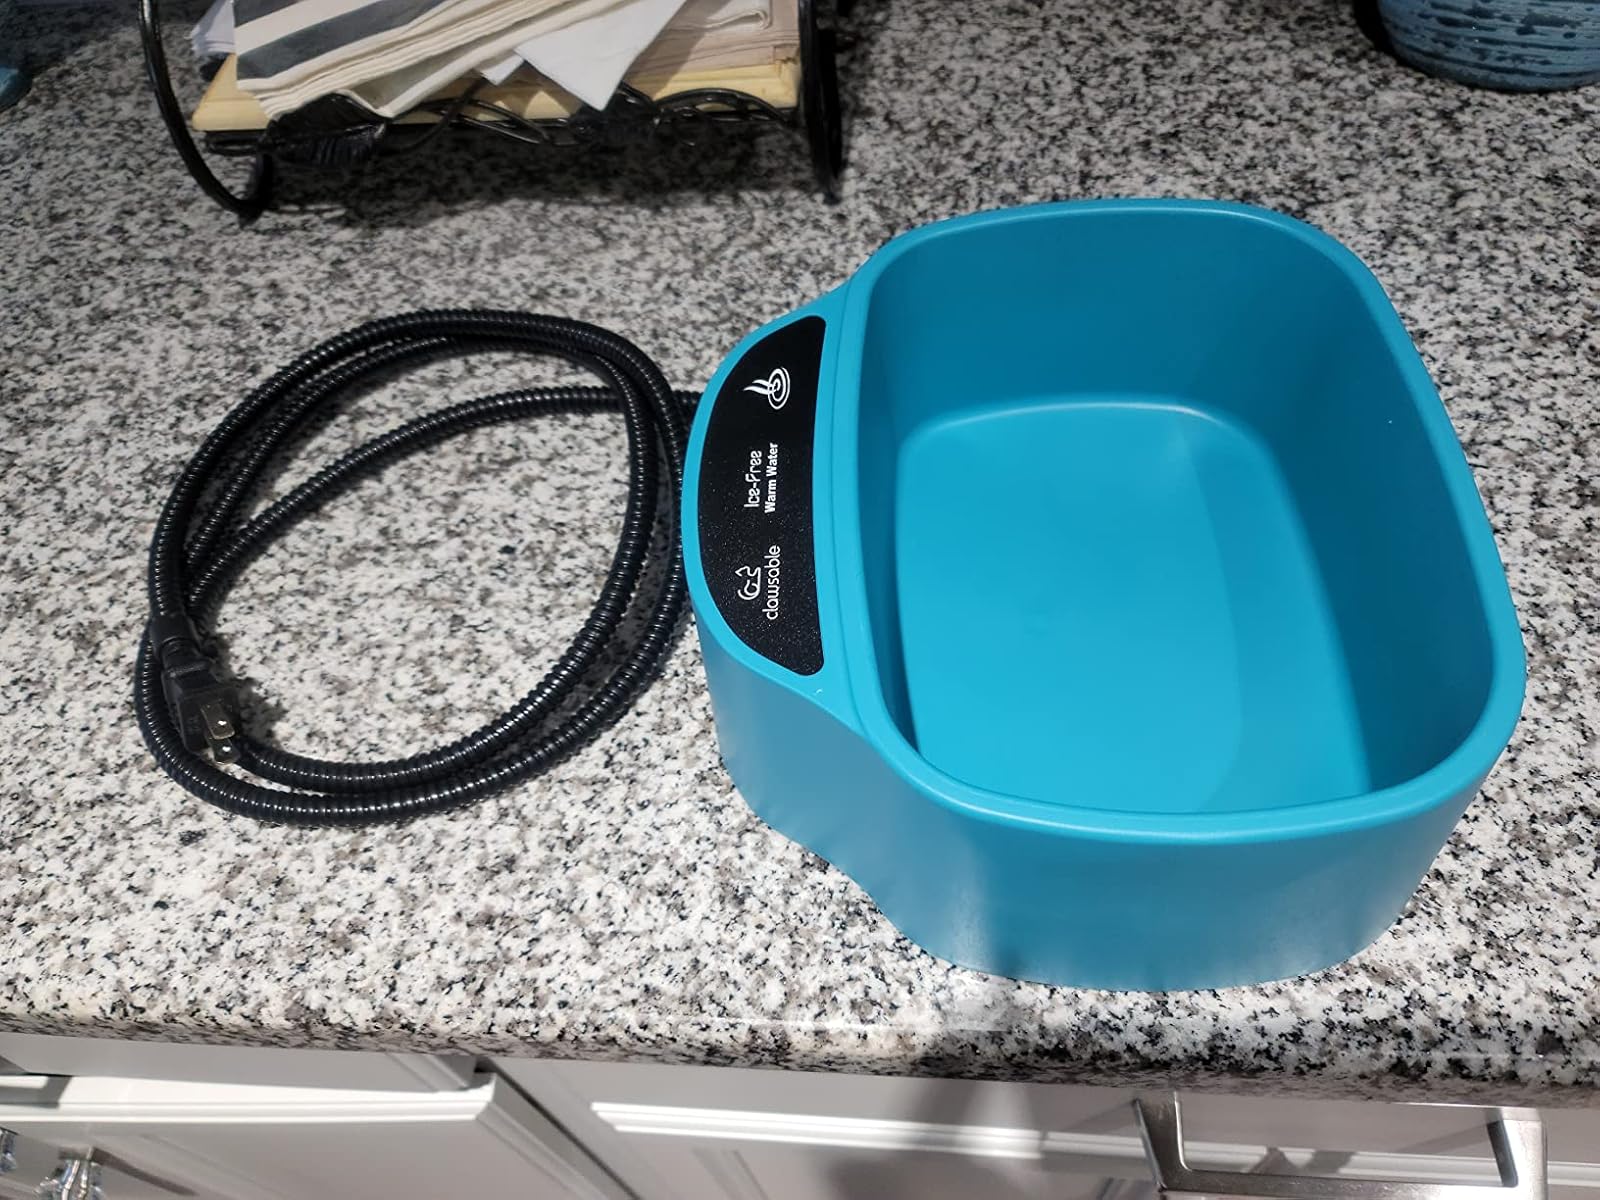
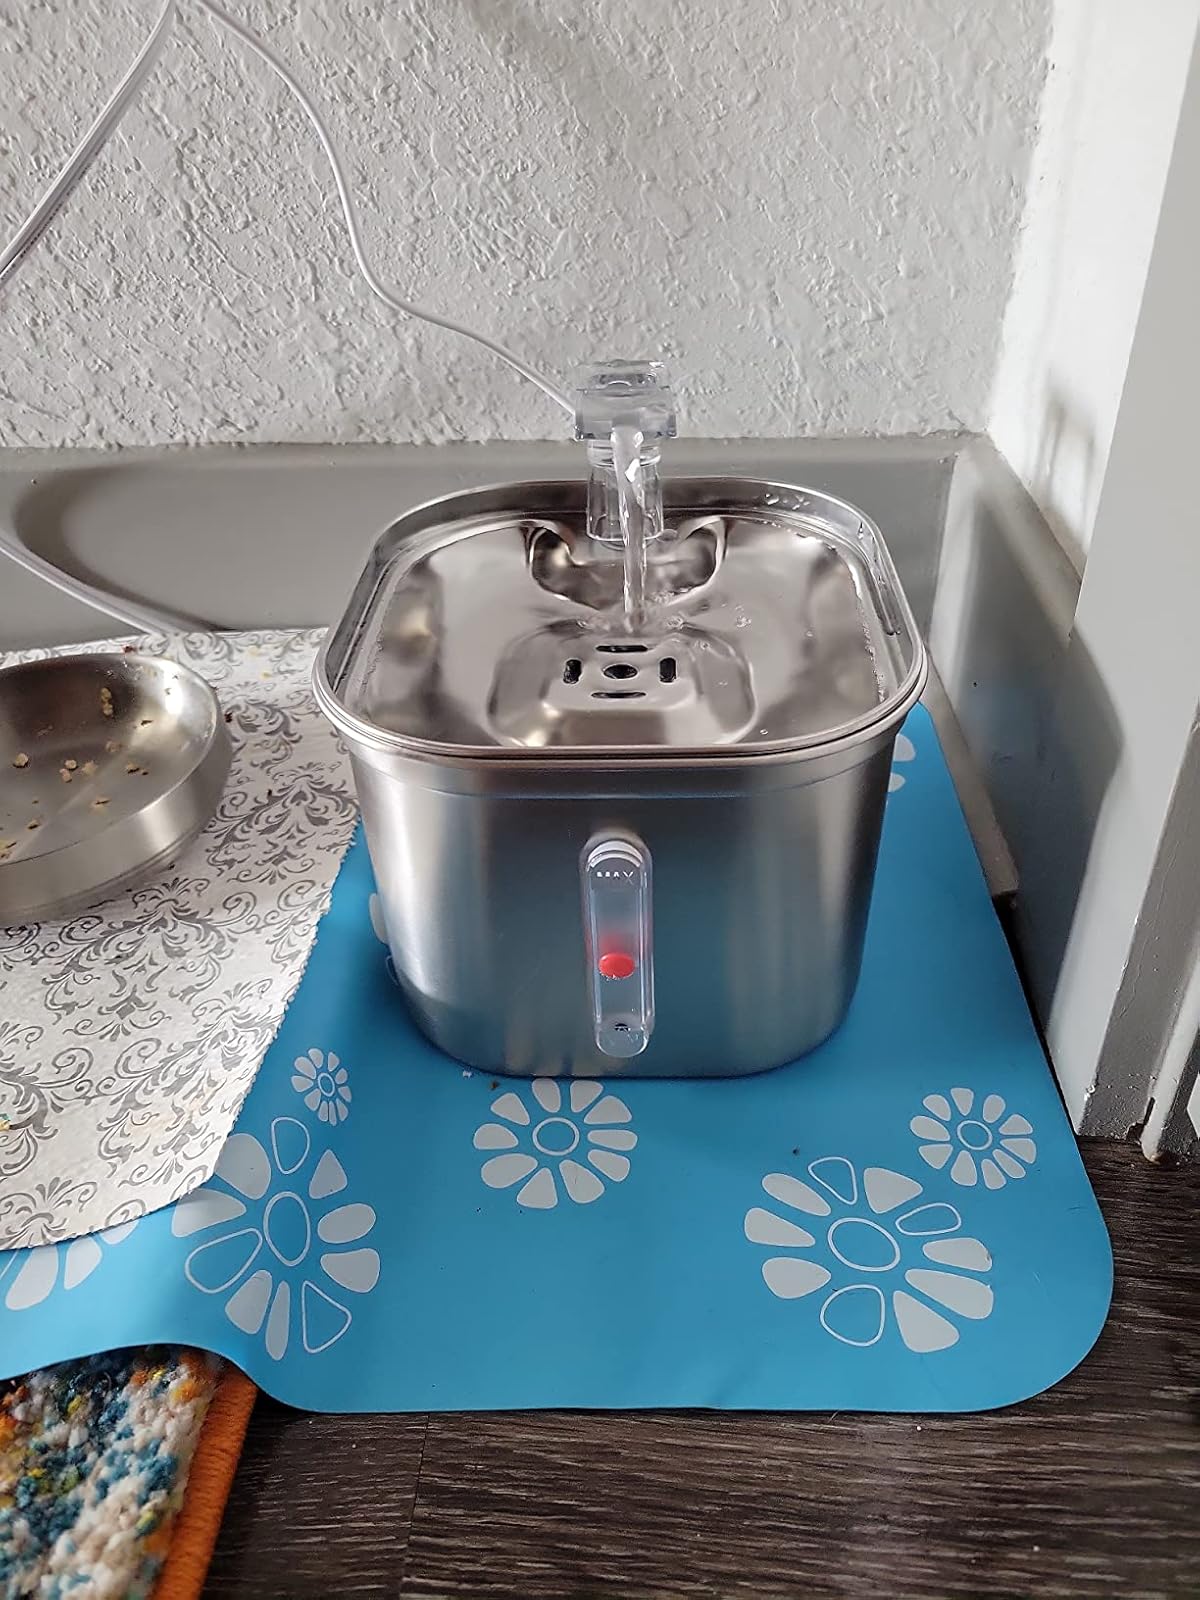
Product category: items_bowl
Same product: no